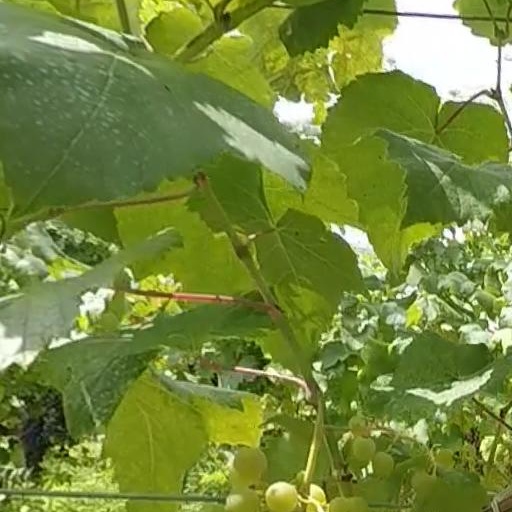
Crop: grape